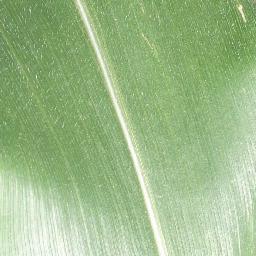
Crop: corn
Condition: (maize)_healthy